Australia Post stamps and products

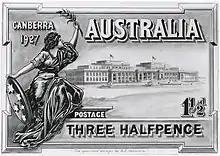
First commemorative stamp in Australia (1927)

Before the formation of Commonwealth of Australia on 1 January 1901, each state of Australia issued separate postage stamps through colonial mail systems. After the federation in 1901, the mail systems merged and formed the Postmaster-General's Department (PMG), whose responsibilities included the provision of postal and telegraphic services throughout Australia. Until the mid-1920s, a policy prohibited Australia Post producing stamps based on commemorative occasions. It was on 9 May 1927, the opening of the first Parliament House in Canberra that marked the creation of Australia's first commemorative stamp. From then, commemorative stamps have been produced regularly to generate public interest, and to establish an environment for collectors. Although commemorative stamps are produced in reflection of historical anniversaries or significant events at the time, the public can suggest stamp subjects to Australia Post.